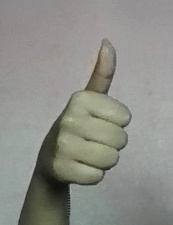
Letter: aleff